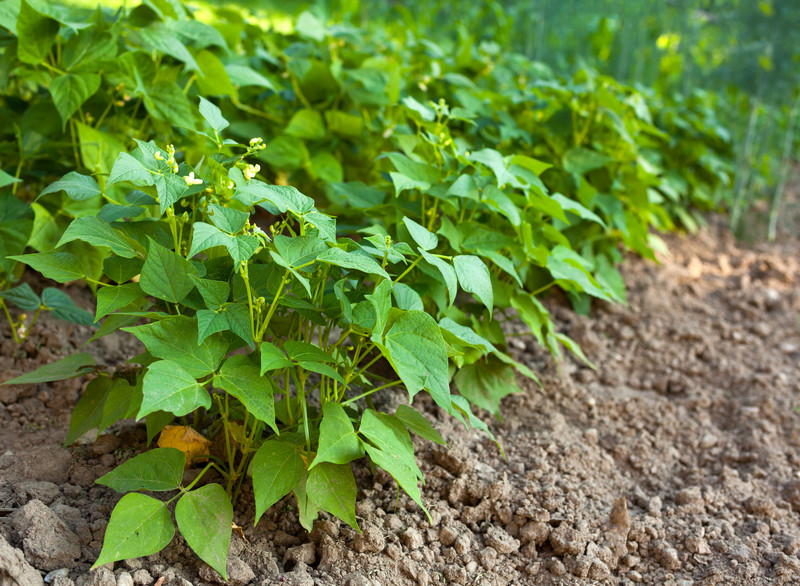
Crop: unknown
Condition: bean